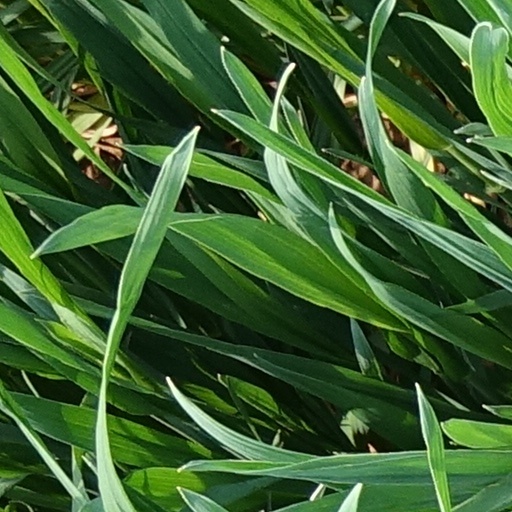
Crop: wheat